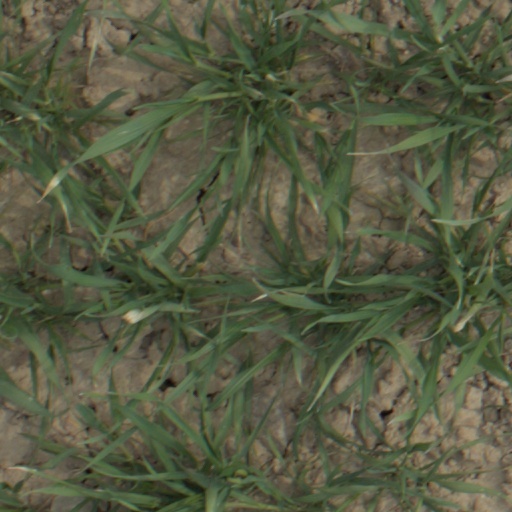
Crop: wheat